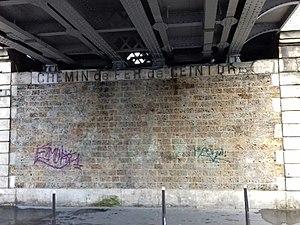
Gare de la ligne ferroviaire de Petite Ceinture sise 101 avenue de Vincennes (Paris - 20e). Détail de l'ancienne inscription, sous le pont du cours de Vincennes. Décembre 2017.
La gare de l'avenue de Vincennes est une gare ferroviaire française désaffectée de la ligne de Petite Ceinture, située dans le 20ᵉ arrondissement de Paris, près de la porte de Vincennes, en région Île-de-France.